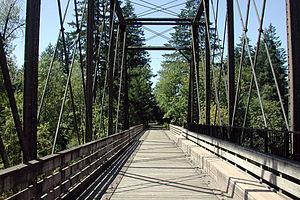
Mill City est une ville américaine située dans l'État de l'Oregon et dans le comté de Linn.